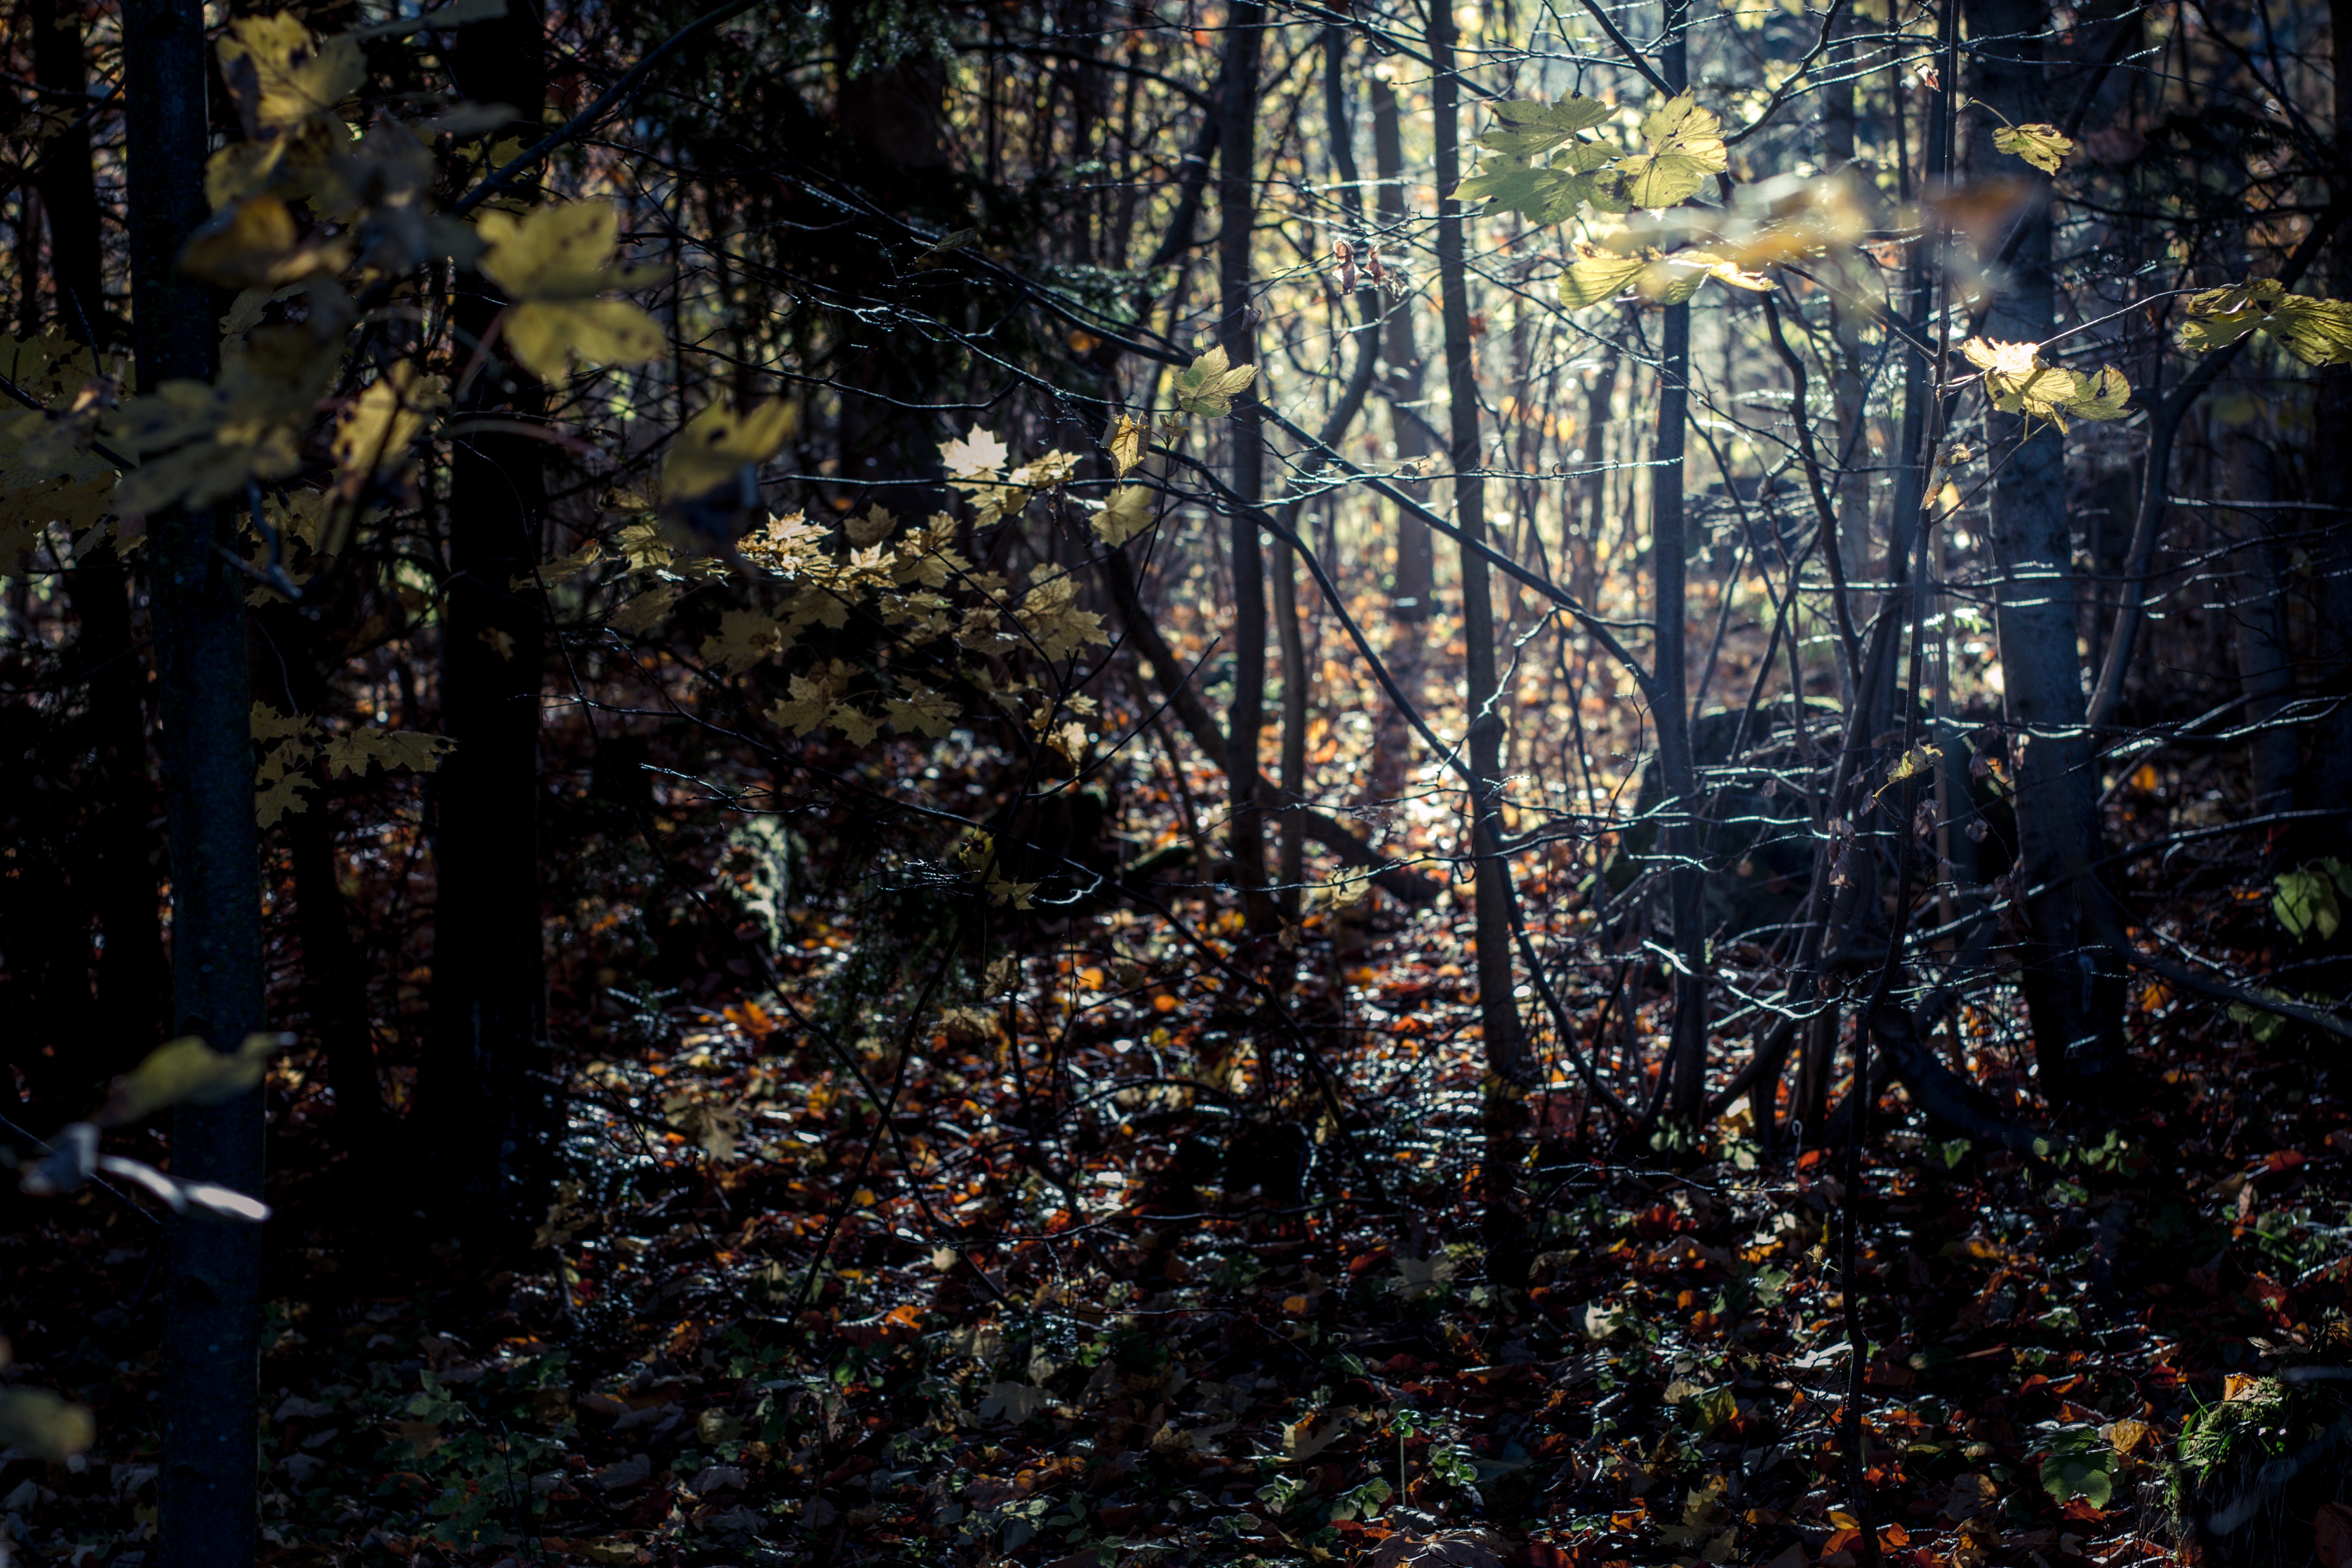
tree, nature, forest, wilderness, branch, sunlight, leaf, country, jungle, autumn, season, trees, rainforest, woodland, habitat, slovakia, natural environment, woody plant